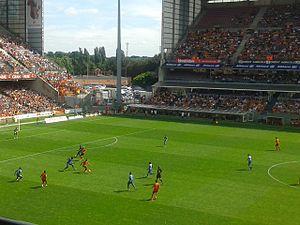
RC Lens - AJ Auxerre, le 17 août 2013, au Stade Bollaert-Delelis, pour le championnat de France de football de Ligue 2 (deuxième division française).
Le Championnat de France de football de Ligue 2 est la deuxième division du championnat de football professionnel en France. Cette compétition constitue l'antichambre de la Ligue 1, et est organisée par la Ligue de football professionnel.